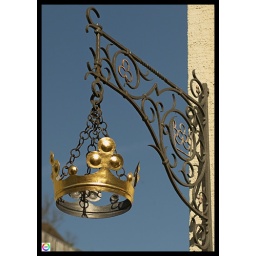
crown over blue sky